Sir Henry Wilson, 1st Baronet

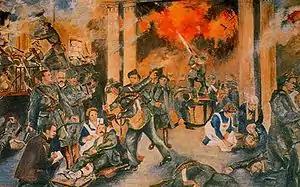
"The Birth of the Irish Republic" by Walter Paget

Wilson thought that Irish conscription would gain an extra 150,000 men, as well as helping to round up political malcontents. As recently as January Lloyd George had been opposed, worried that it would cause trouble in Ireland and weaken the position of John Redmond's party (worries shared by the Dublin Castle administration) and about the effect on Irish American and Irish Australian opinion. During the German "Michael" Offensive Lloyd George changed his mind and with Milner's support, but over the reservations of the head of the Royal Irish Constabulary, announced at the War Cabinet (25 March) that conscription was to be extended to Ireland, partly to placate British trade unions at the extension of conscription to British war industries. When he announced the measure in the House of Commons (9 April), he announced that Home Rule was also to be introduced in Ireland, although Wilson was convinced that the southern nationalists would never accept it if Ulster was given the "safeguards" promised by Lloyd George. Irish conscription was never implemented but the threat galvanised Irish politics and led to Sinn Féin's victory in December 1918.